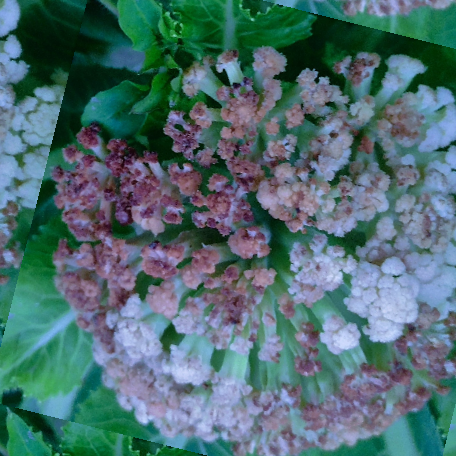
Label: Bacterial spot rot